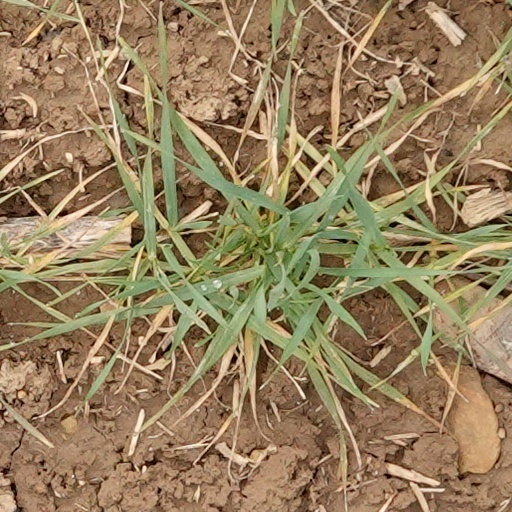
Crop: wheat